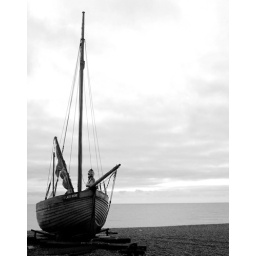
sail boat in deal